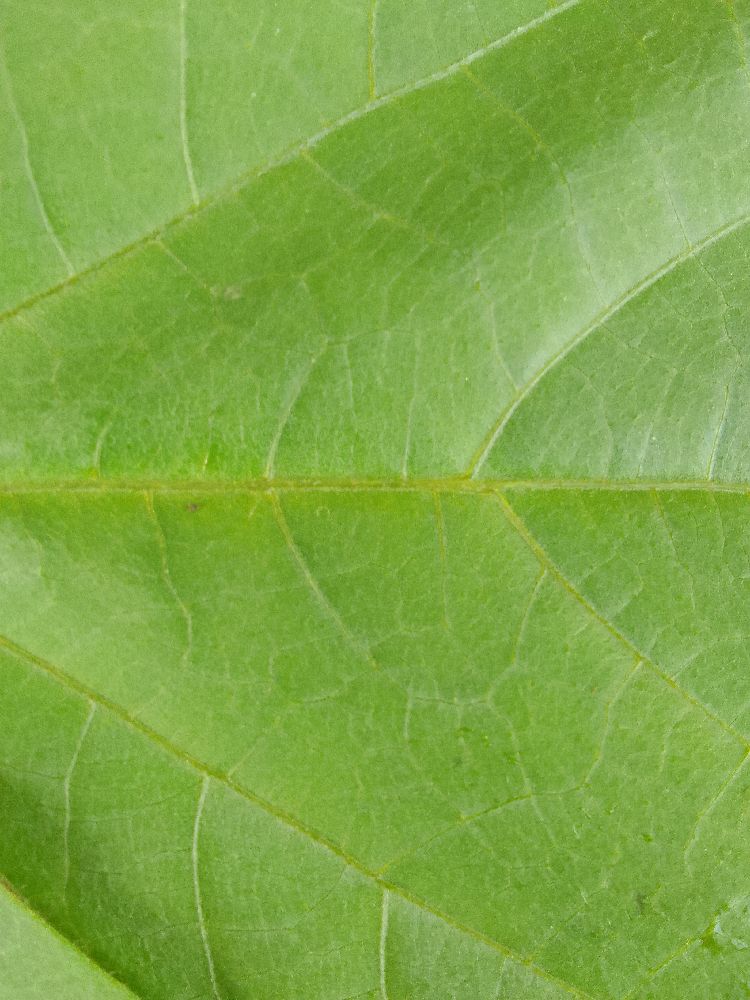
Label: healthy